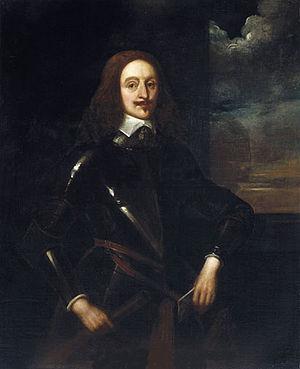
Edward Somerset, 2nd marquis de Worcester, dit Lord Herbert de Raglan, aristocrate et inventeur anglais, fut de 1628 à 1644 un protagoniste royaliste de la Première révolution anglaise.